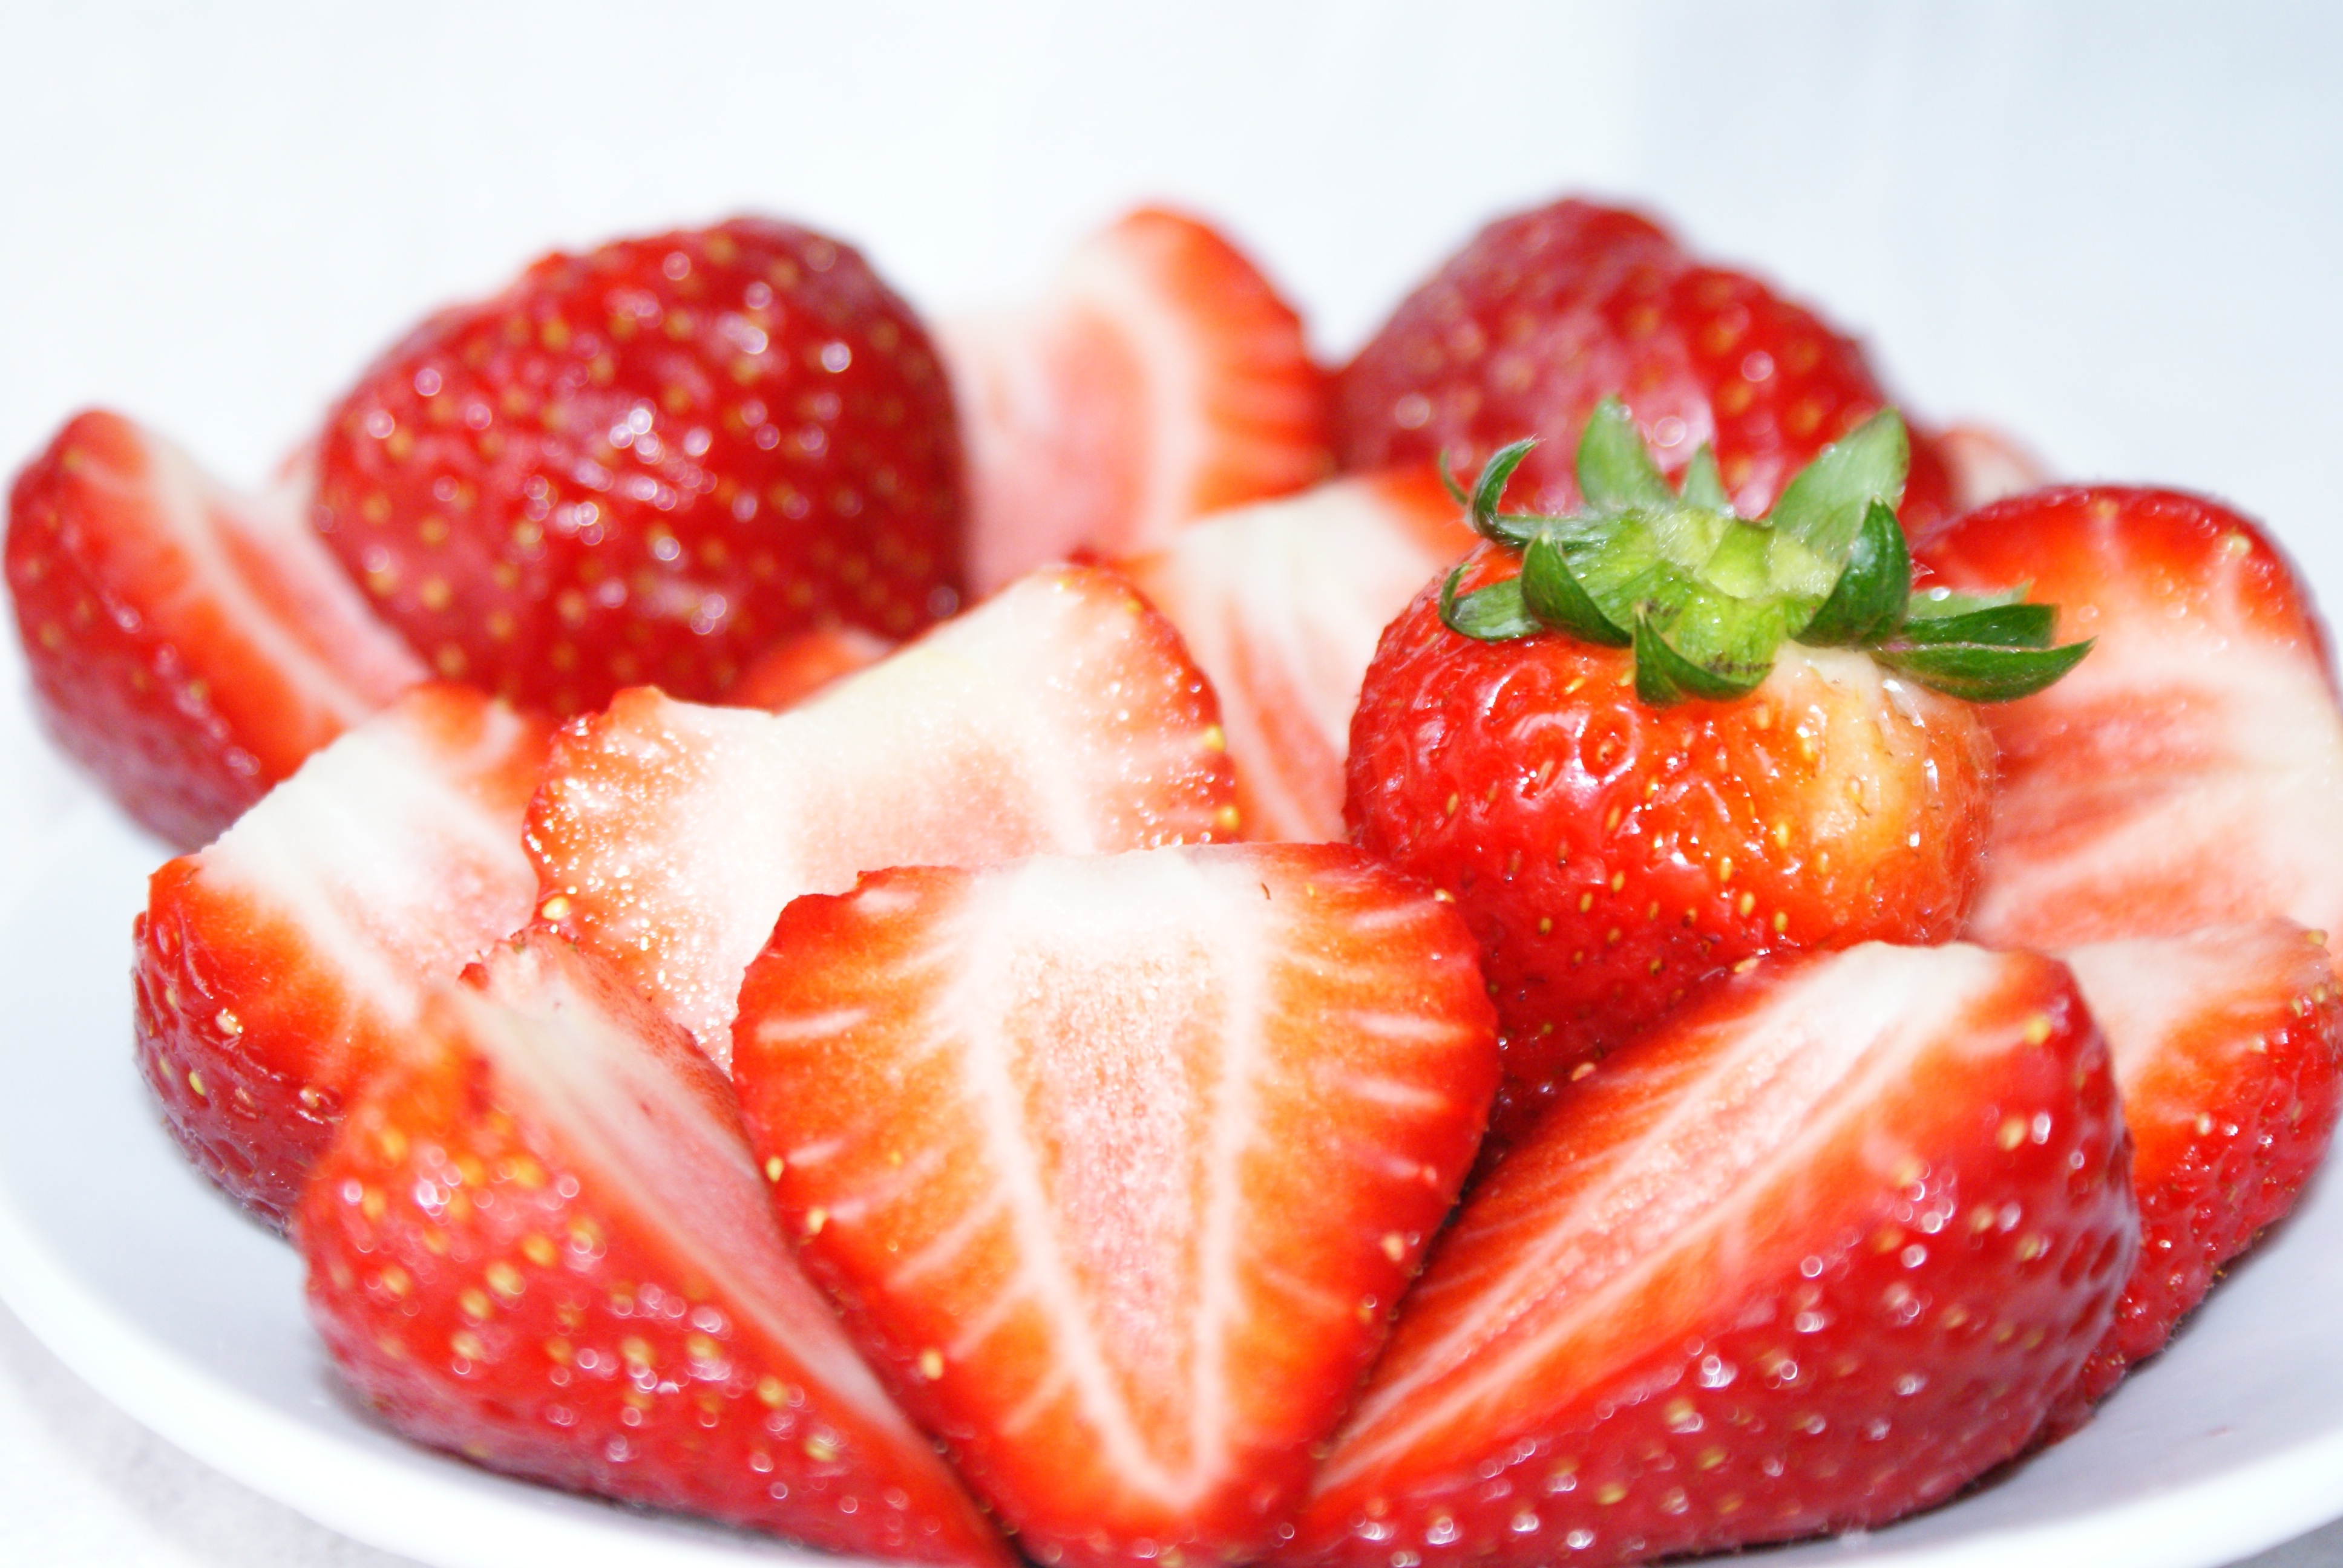
nature, plant, fruit, summer, dish, food, spring, produce, garden, breakfast, dessert, strawberry, strawberries, strawberry pie, pavlova, frutti di bosco